Sky position (RA, Dec in degrees): 234.198, 6.483
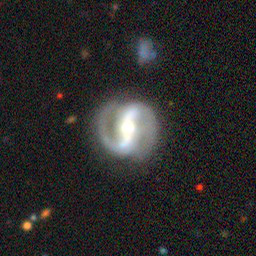
Galaxy morphology: Barred Spiral Galaxies